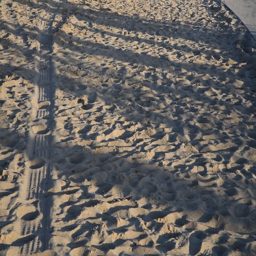
shadows falling across trampled sand on a beach